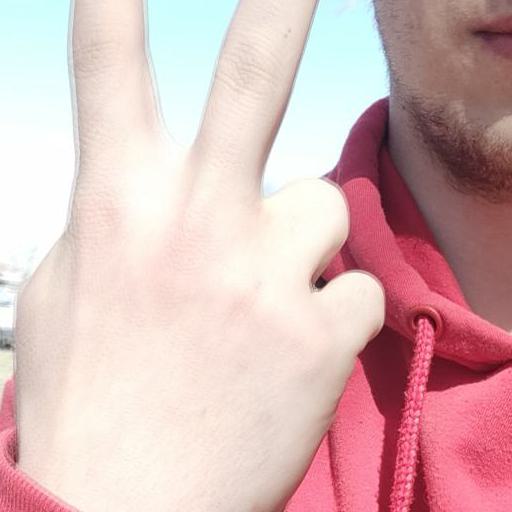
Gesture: peace_inverted